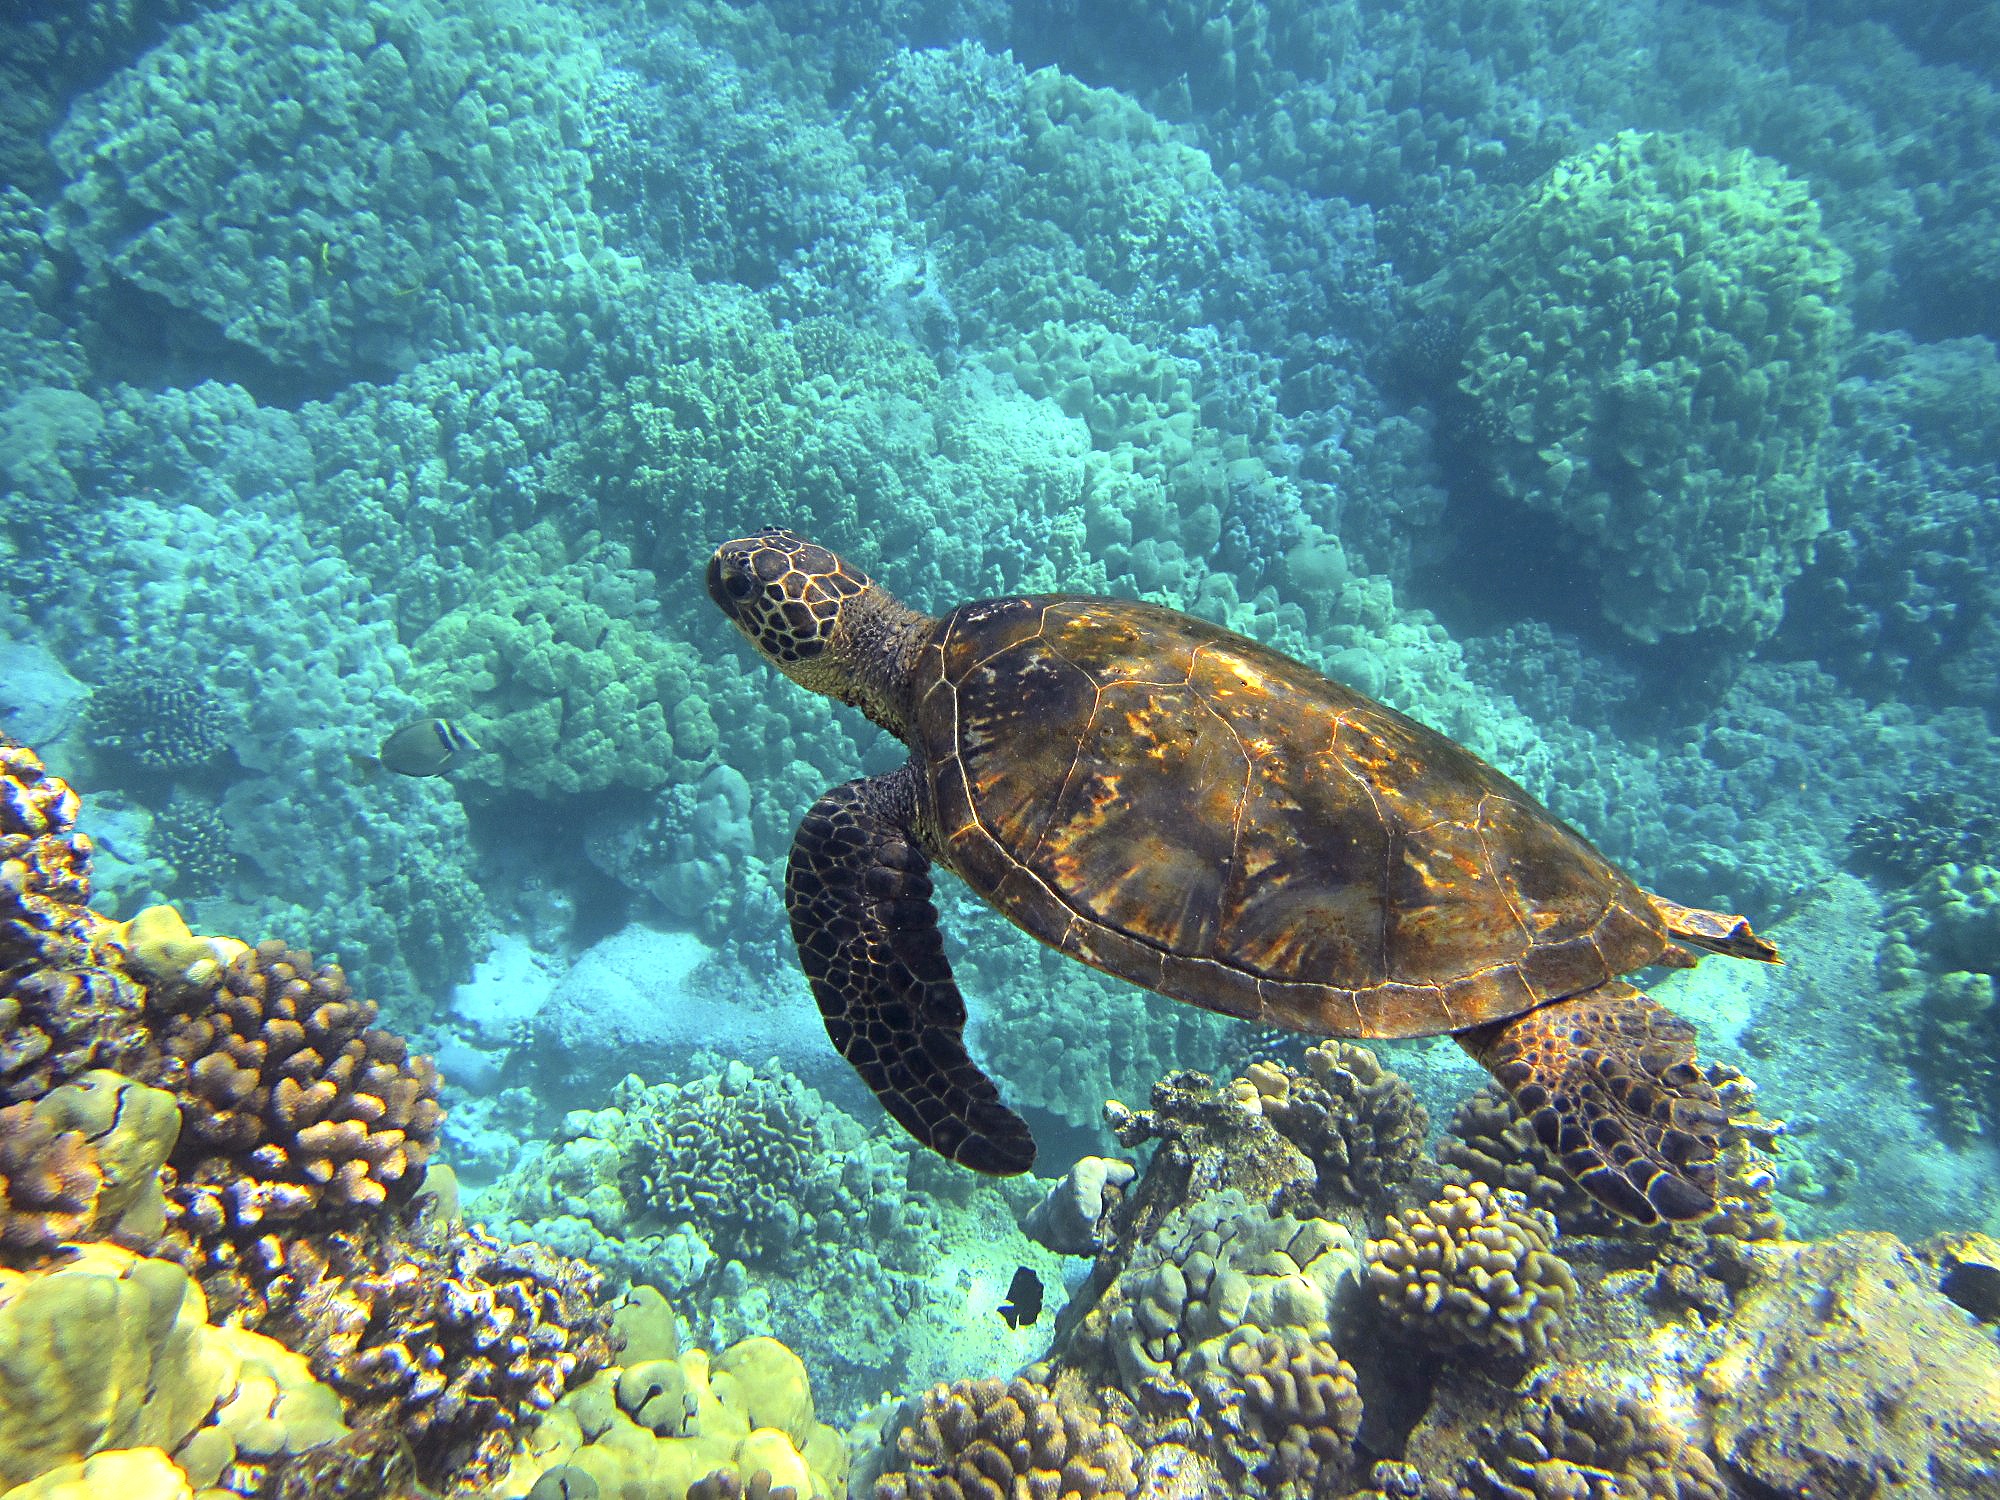
sea, underwater, tropical, biology, turtle, sea turtle, reptile, hawaii, fauna, coral reef, reef, hawaiian, habitat, water sport, green sea turtle, loggerhead, marine biology, giant sea turtle, hawaiian sea turtle